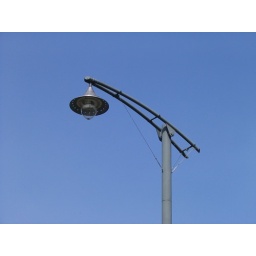
a street lamp in glasgow green